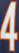
Number: 4